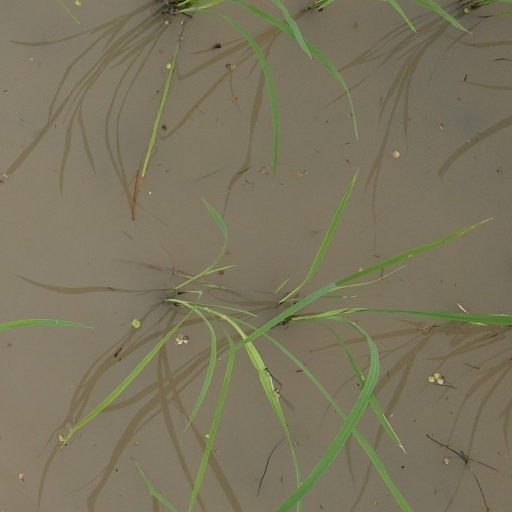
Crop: rice